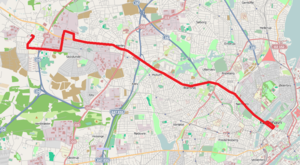
Linje 350S / Fakta
Linje 350S i oktober 2019.
Linje 350S er en buslinje i København, der kører mellem Ballerup st. og Nørreport st. Linjen er en del af Movias S-busnet og er udliciteret til Anchersen, der driver linjen fra sit garageanlæg på Jernholmen på Avedøre Holme. Linjen havde ca. 6,7 mio. passagerer i 2019. Den betjener blandt andet Herlev, Brønshøj, Nørrebro ogIndre By